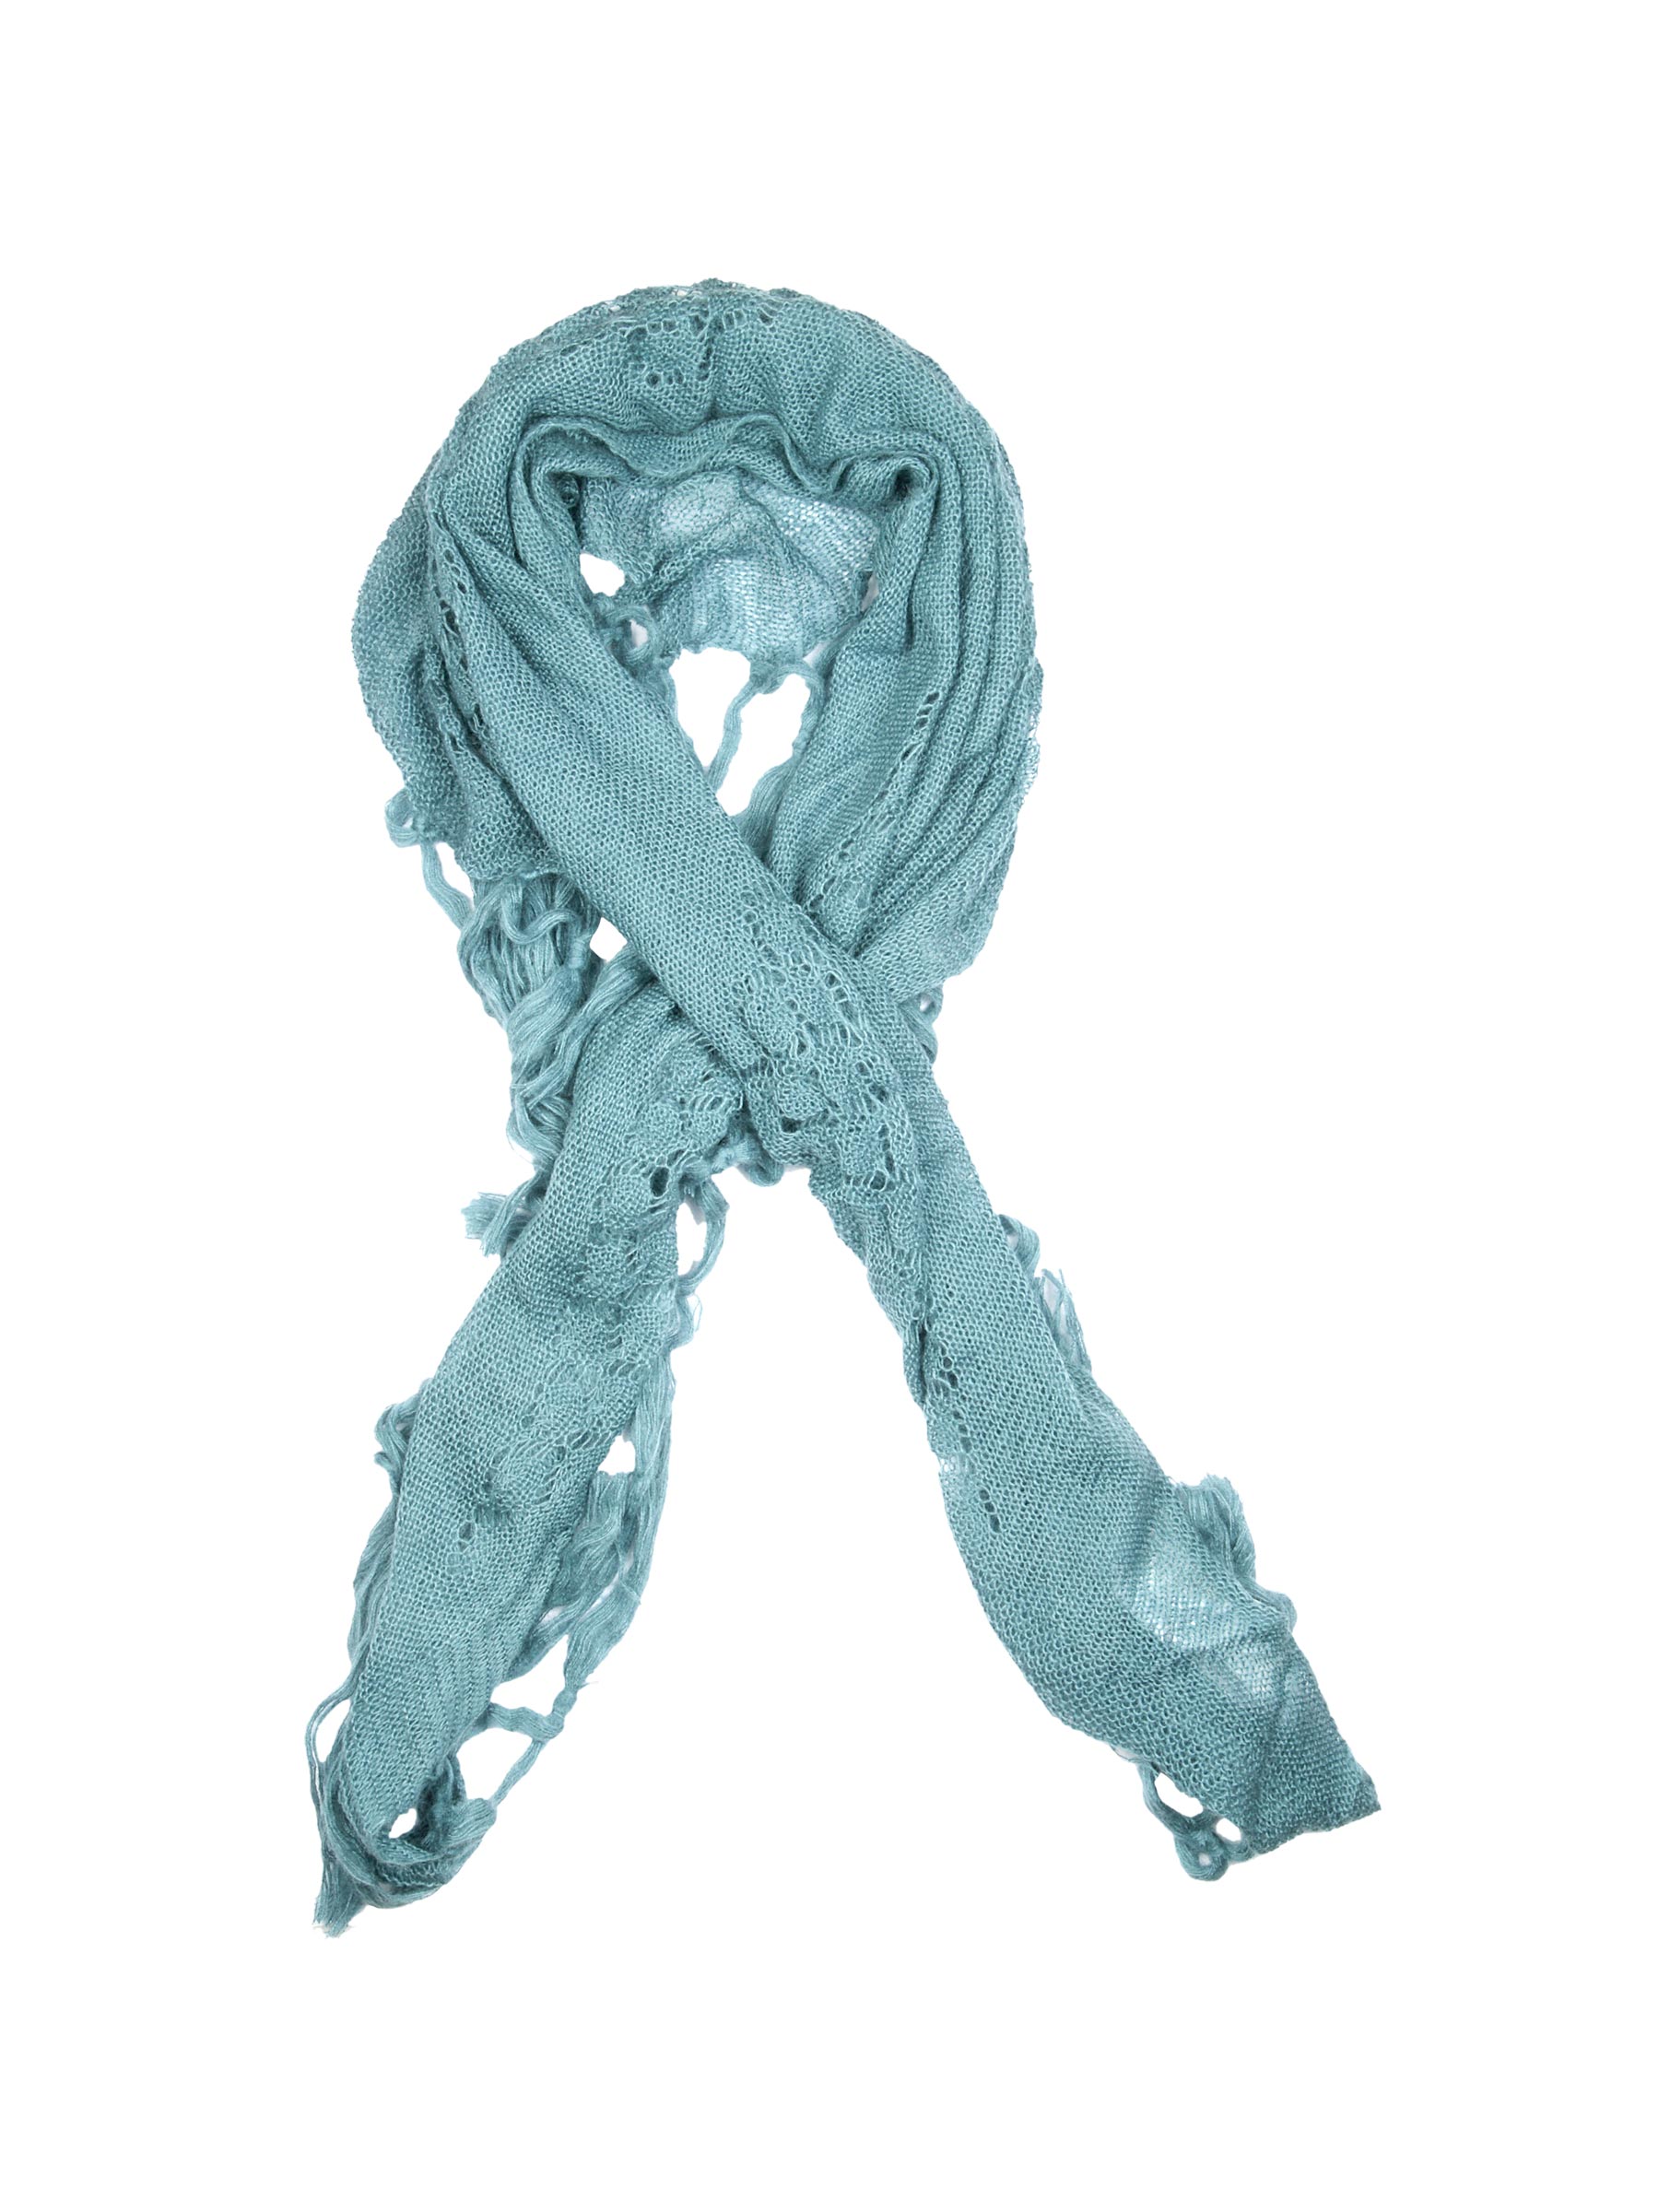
United Colors Of Benetton Women Blue Muffler
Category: Accessories / Mufflers / Mufflers
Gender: Women
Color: Blue
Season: Fall 2011
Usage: Casual